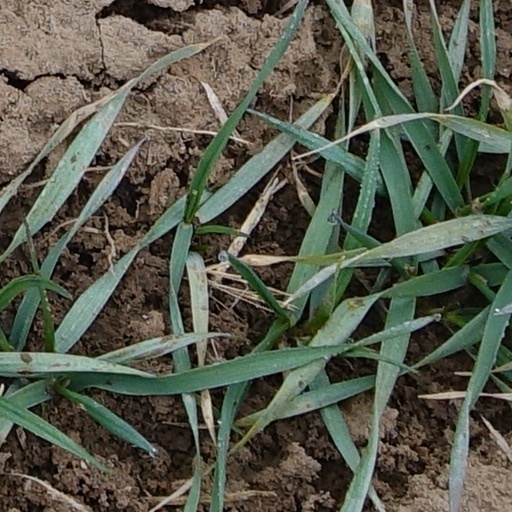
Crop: wheat